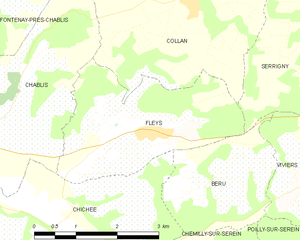
Carte des communes françaises Fleys